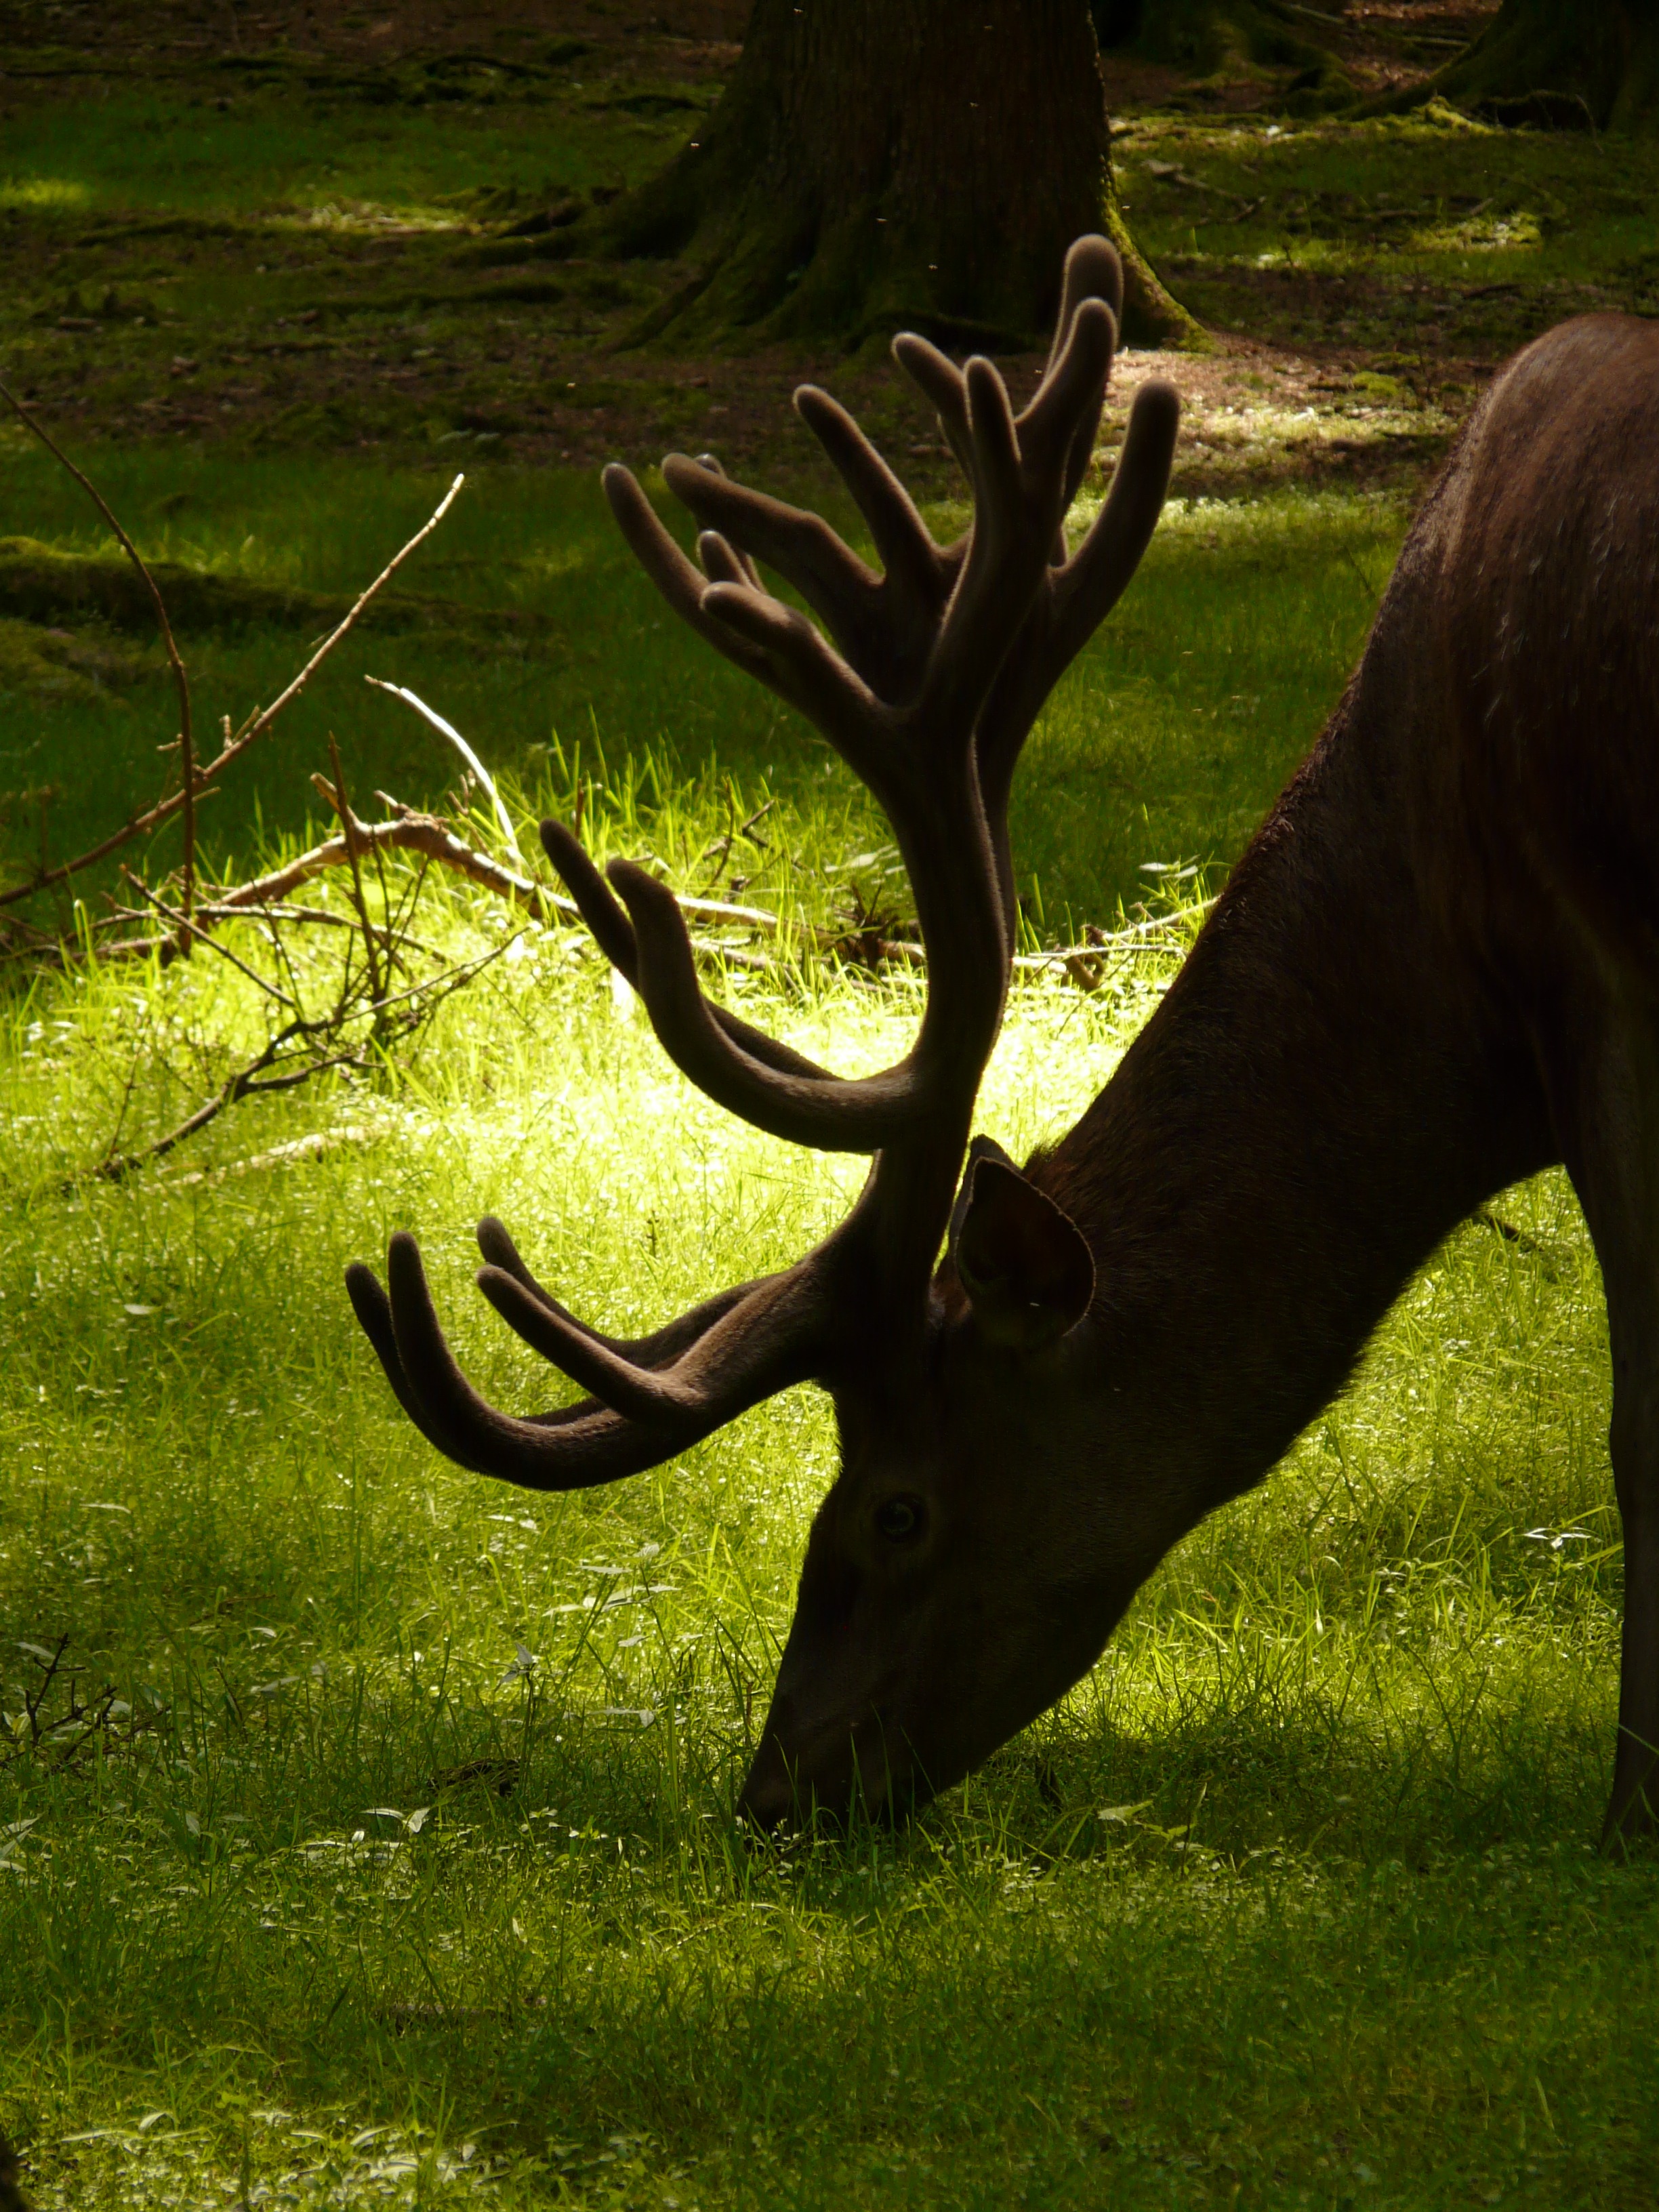
tree, nature, forest, grass, branch, plant, leaf, flower, animal, wildlife, deer, green, fauna, woodland, habitat, antlers, animal photography, woody plant